Golden Horns of Gallehus

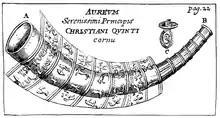
A description of the first horn was published in the "Journal des Savants" in 1678.

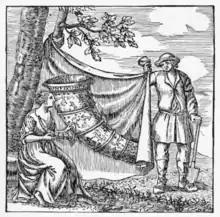
Title page illustration of the 1734 treatise on the second horn by Richard Joachim Paulli

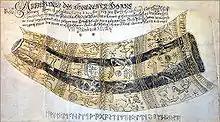
Depiction of the horn found AD 1734 on 21 April near the village of Gallehus, in Schackenborg county, not far from the town of Tønder as a peasant was digging, at nearly the same place as a similar one was found AD 1639. It is made from a double gold sheet, the outer one of very fine, the inner of inferior gold. It holds one Maß or ... and weighs 7 pounds 14 ounces

The longer horn was discovered on 20 July 1639 by a peasant girl named Kirsten Svendsdatter in the village of Gallehus, near Møgeltønder, Denmark when she saw it protrude above the ground. She wrote a letter to King Christian IV of Denmark who retrieved it and in turn gave it to the Danish prince Christian, who refurbished it into a drinking-horn, adding a golden pommel to be screwed on at the narrow end to close it up.